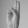
ASL letter: U